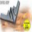
Label: airplane